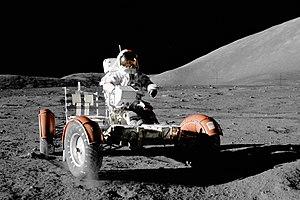
Un buggy est un véhicule léger tout-terrain le plus souvent à deux places. Il est constitué d'un châssis équipé de jantes et pneus larges, et certains disposent d'une carrosserie ouverte. Il a généralement deux roues motrices, bien que de nombreux buggies 4×4 soient apparus, notamment par l'évolution des modèles utilisés en compétition tout-terrain.